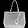
Label: Bag